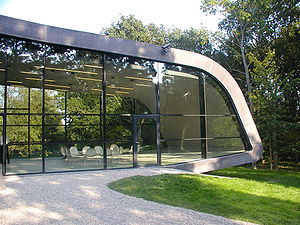
Zaha Hadid / Bygningsværker
Tilbygning ved Ordrupgaard, Hadids eneste skandinaviske arbejde
Dame Zaha Hadid, DBE var en irakisk-britisk arkitekt. Hadid blev i 2004 den første kvinde til at modtage Pritzker-prisen for arkitekter.